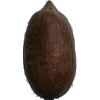
Label: nut_pecan